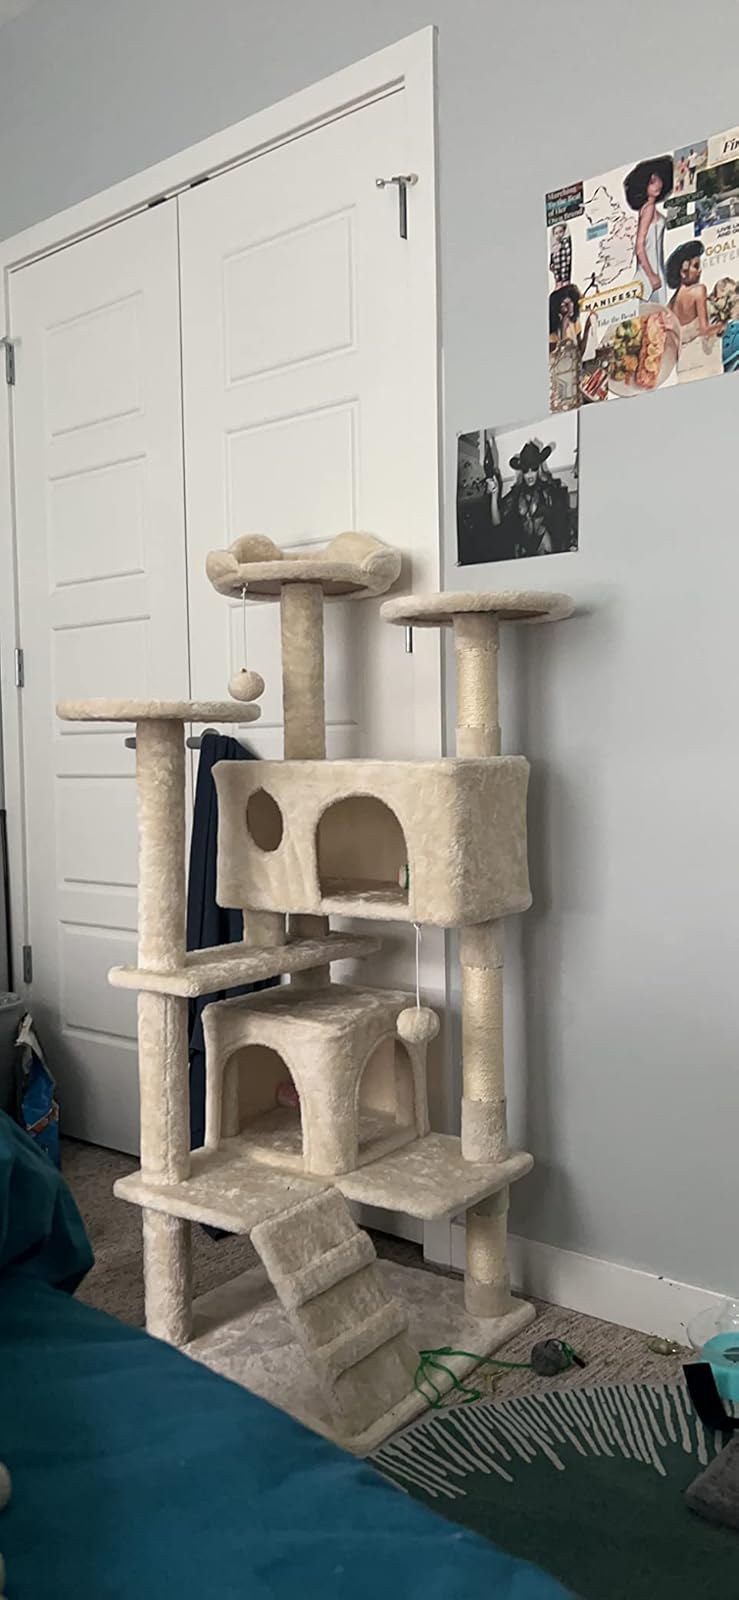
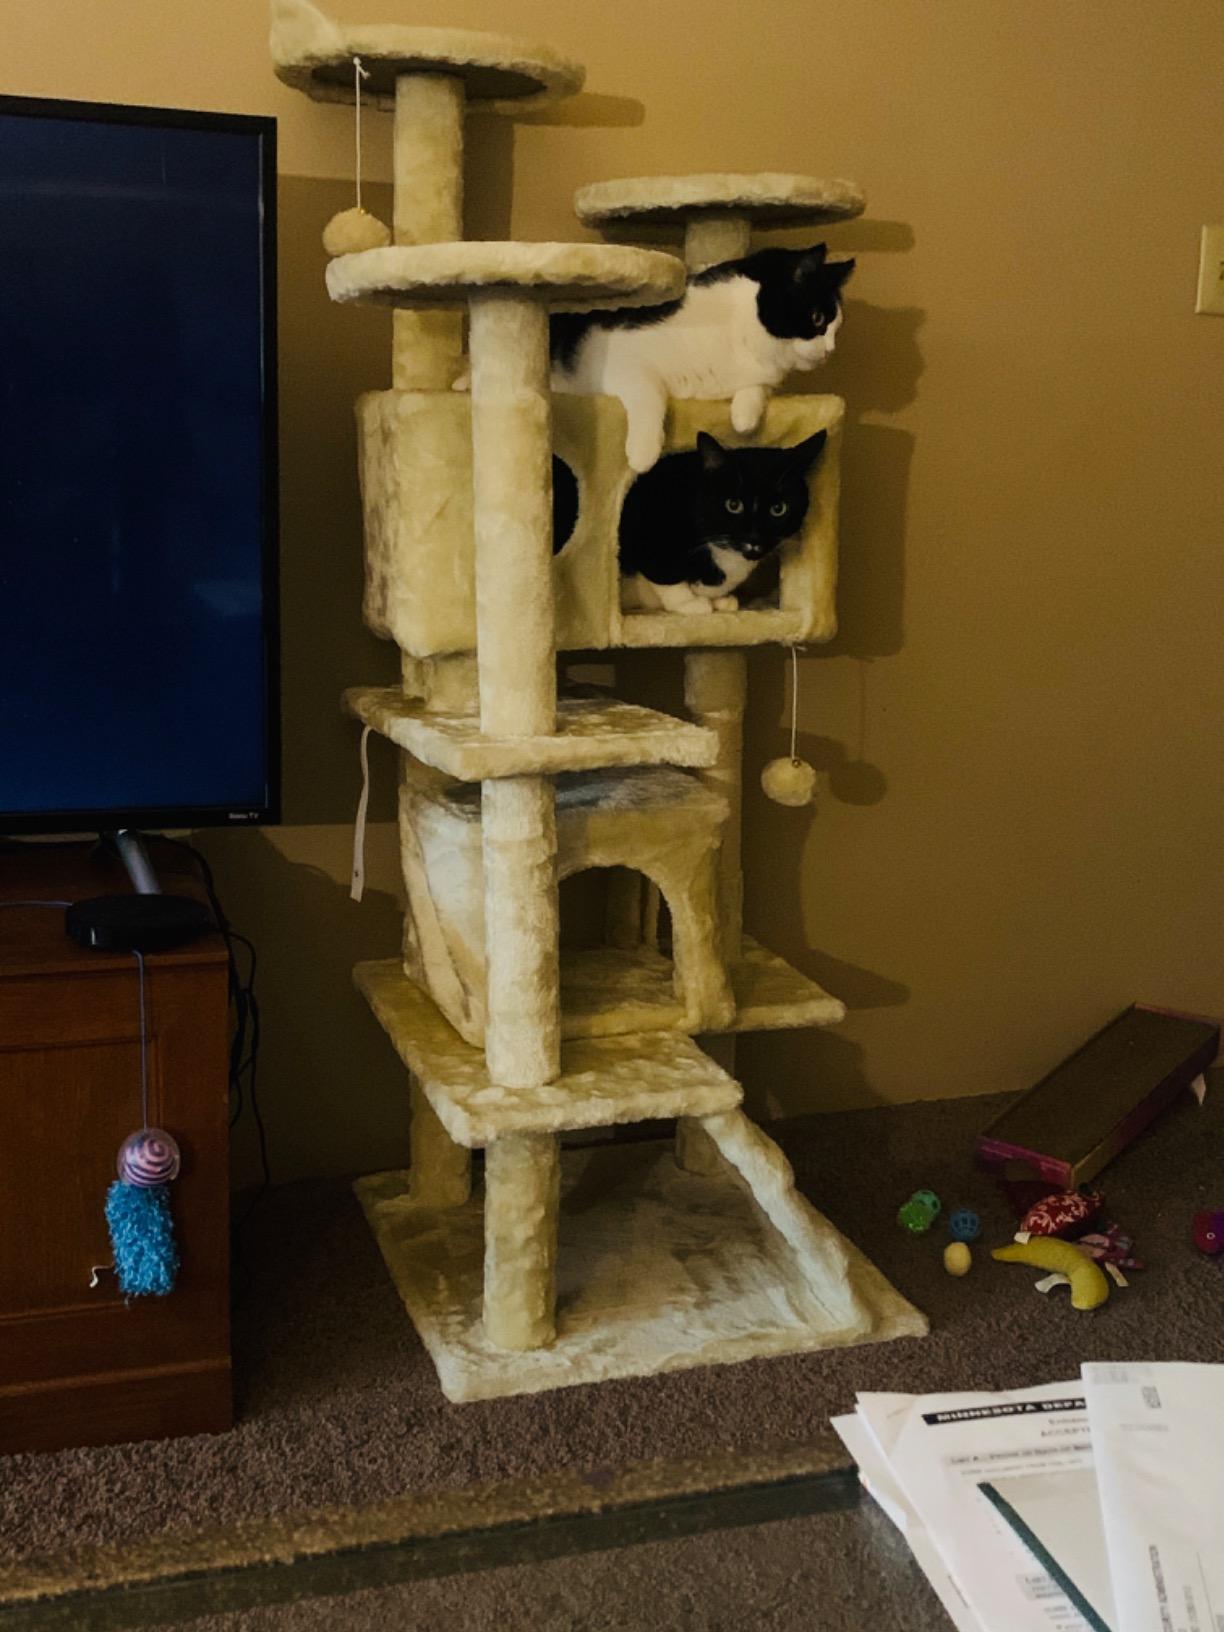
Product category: items_cat tree
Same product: yes